Battle for Kneiphof

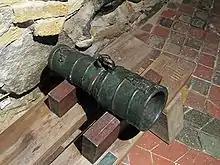
The Teutonic bombard from Kurzętnik, 15th century. The Thirteen Years' War coincided with a period of development in artillery weaponry.

In military operations in the area of Kaliningrad, control over river and coastal communication routes played a significant role. Warships did not have a special design. Fleets were mobilized consisting of temporarily armed and manned merchant ships, both seagoing and riverine. For this purpose, ships were requisitioned from private owners or letters of marque were issued, officially authorizing the captain to attack enemy ships on their own account.